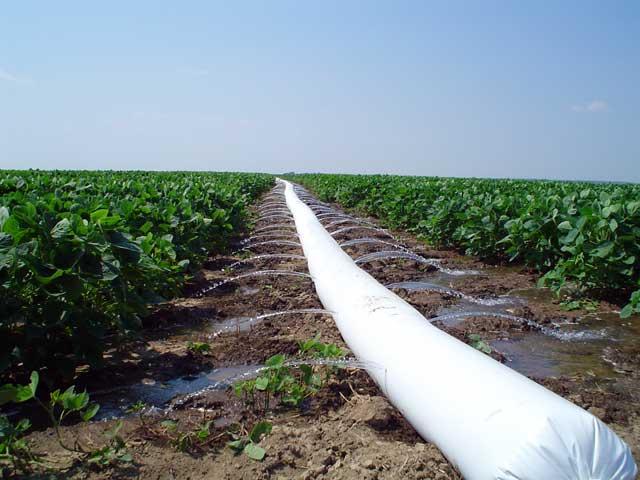
Bomba lenye rangi nyeupe, linalotiririsha maji katika eneo la wazi lililozungukwa na uoto wa asili wenye rangi ya kijani kibichi kuashiria ni shamba, bomba hilo ni kama mfumo wa umwagiliaji katika shamba hilo.